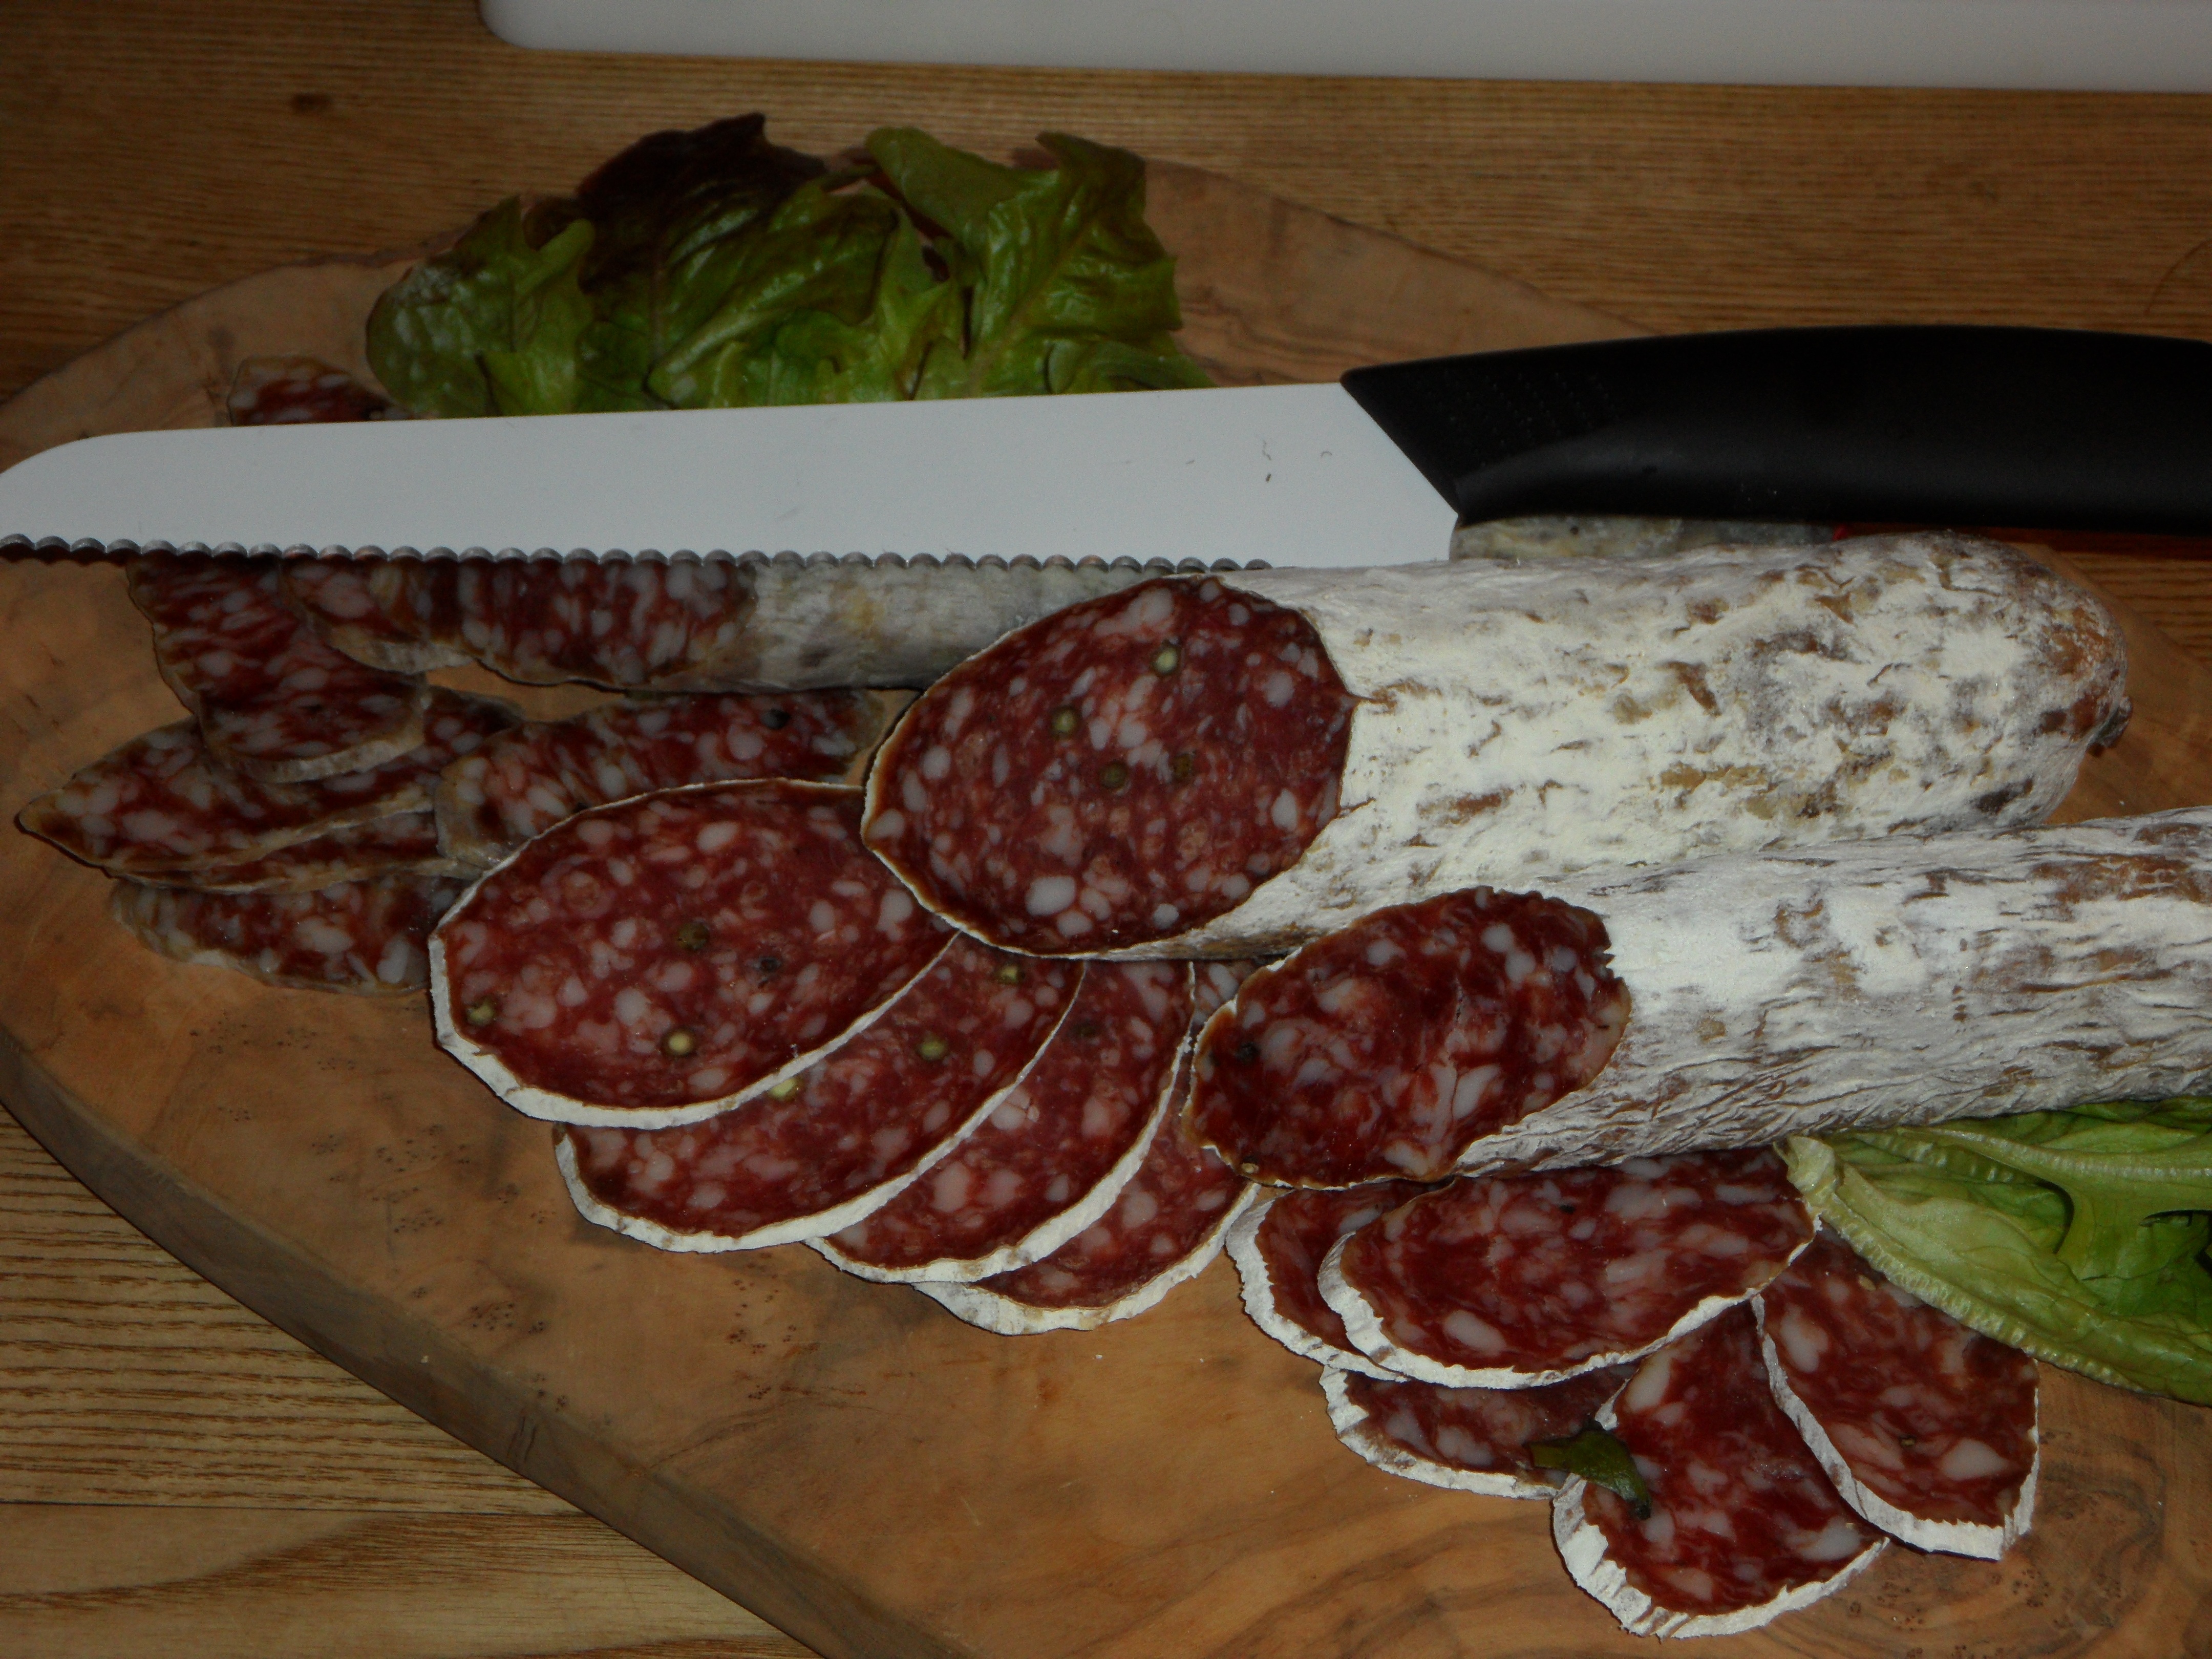
dish, meal, food, cooking, produce, meat, cuisine, delicious, sausage, salami, arranged, substantial, sliced, charcuterie, vespers, discs, italian food, wurstplatte, human action, animal source foods, european food, kobe beef, salt cured meat, kielbasa, sausage slices, sausage wheel, vesperbrett